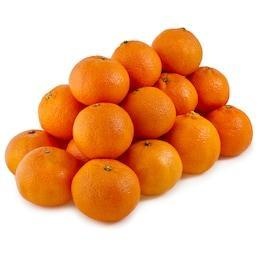
Label: mandarine